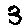
Label: 3